César Ruíz Danyau

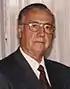

César Ruíz Danyau (born 26 October 1918 – 21 November 1990) was a Chilean Army general.